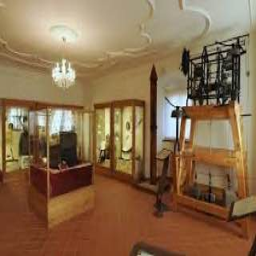
Liechtenstein PostalMuseum